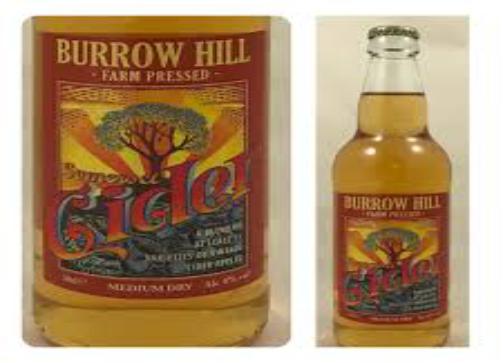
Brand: Burrow Hill Cider
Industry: Food